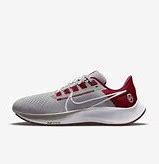
Brand: Nike
Model: College Air Zoom Pegasus 38